C-class cruiser

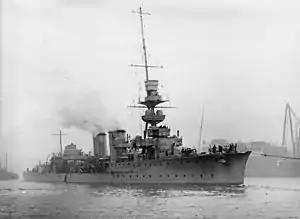
HMS Centaur (1916)

The "Centaur" subclass were ordered in December 1914, and built using materials originally intended for two scout cruisers to be built for Turkey. These vessels were launched and commissioned in 1916. The class also had geared turbines as well as four screws. They retained the two funnels introduced to the C class by the "Cambrian"s. Their main armament was five 6 in guns in single mounts. Their guns were mostly replaced in a similar fashion to the previous sub-classes, with smaller calibre weapons.